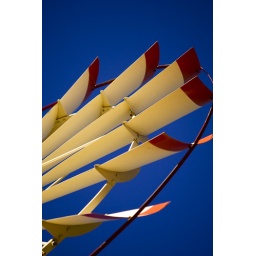
A water tower and windmill in San Diego, CA. (Photo by Walter G. Arce/ASP, Inc.)